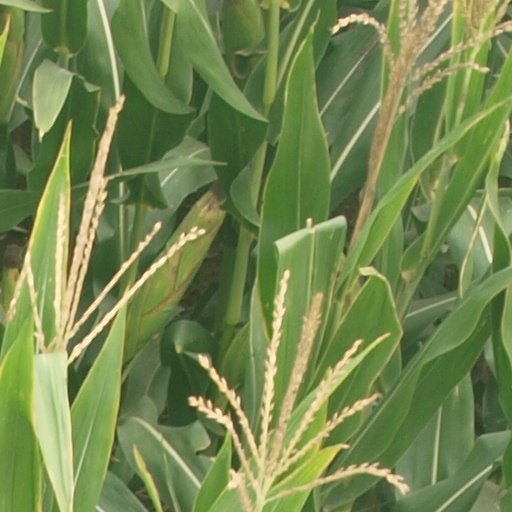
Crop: maize; corn